Stanislav Pozhlakov

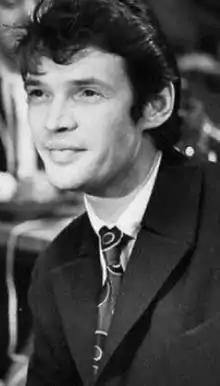

Stanislav Ivanovich Pozhlakov (4 January 1937 – 26 September 2003) was a Russian jazz musician, composer and performer. He was a member of the Saint Petersburg Union of Composers and received the title of Honored Art Worker of Russia.